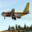
Label: airplane